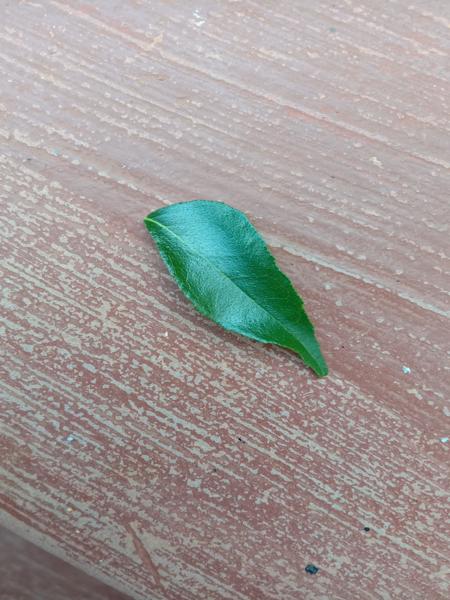
Plant: Curry